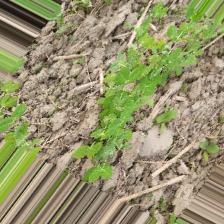
Label: Normal